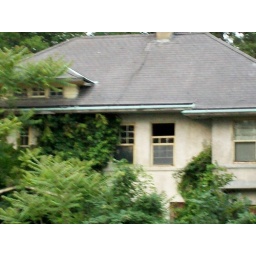
Another building on the property. look close at the window near the tree.